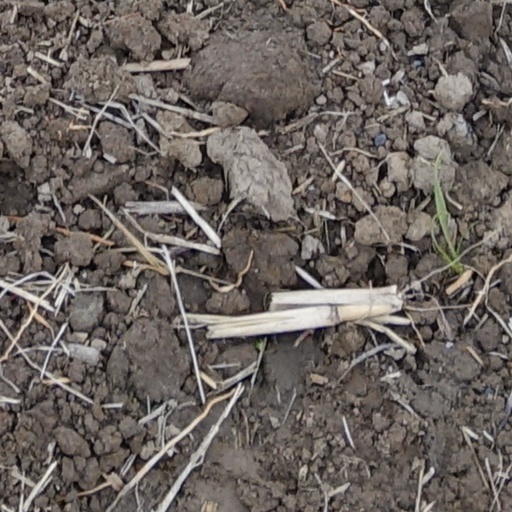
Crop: wheat